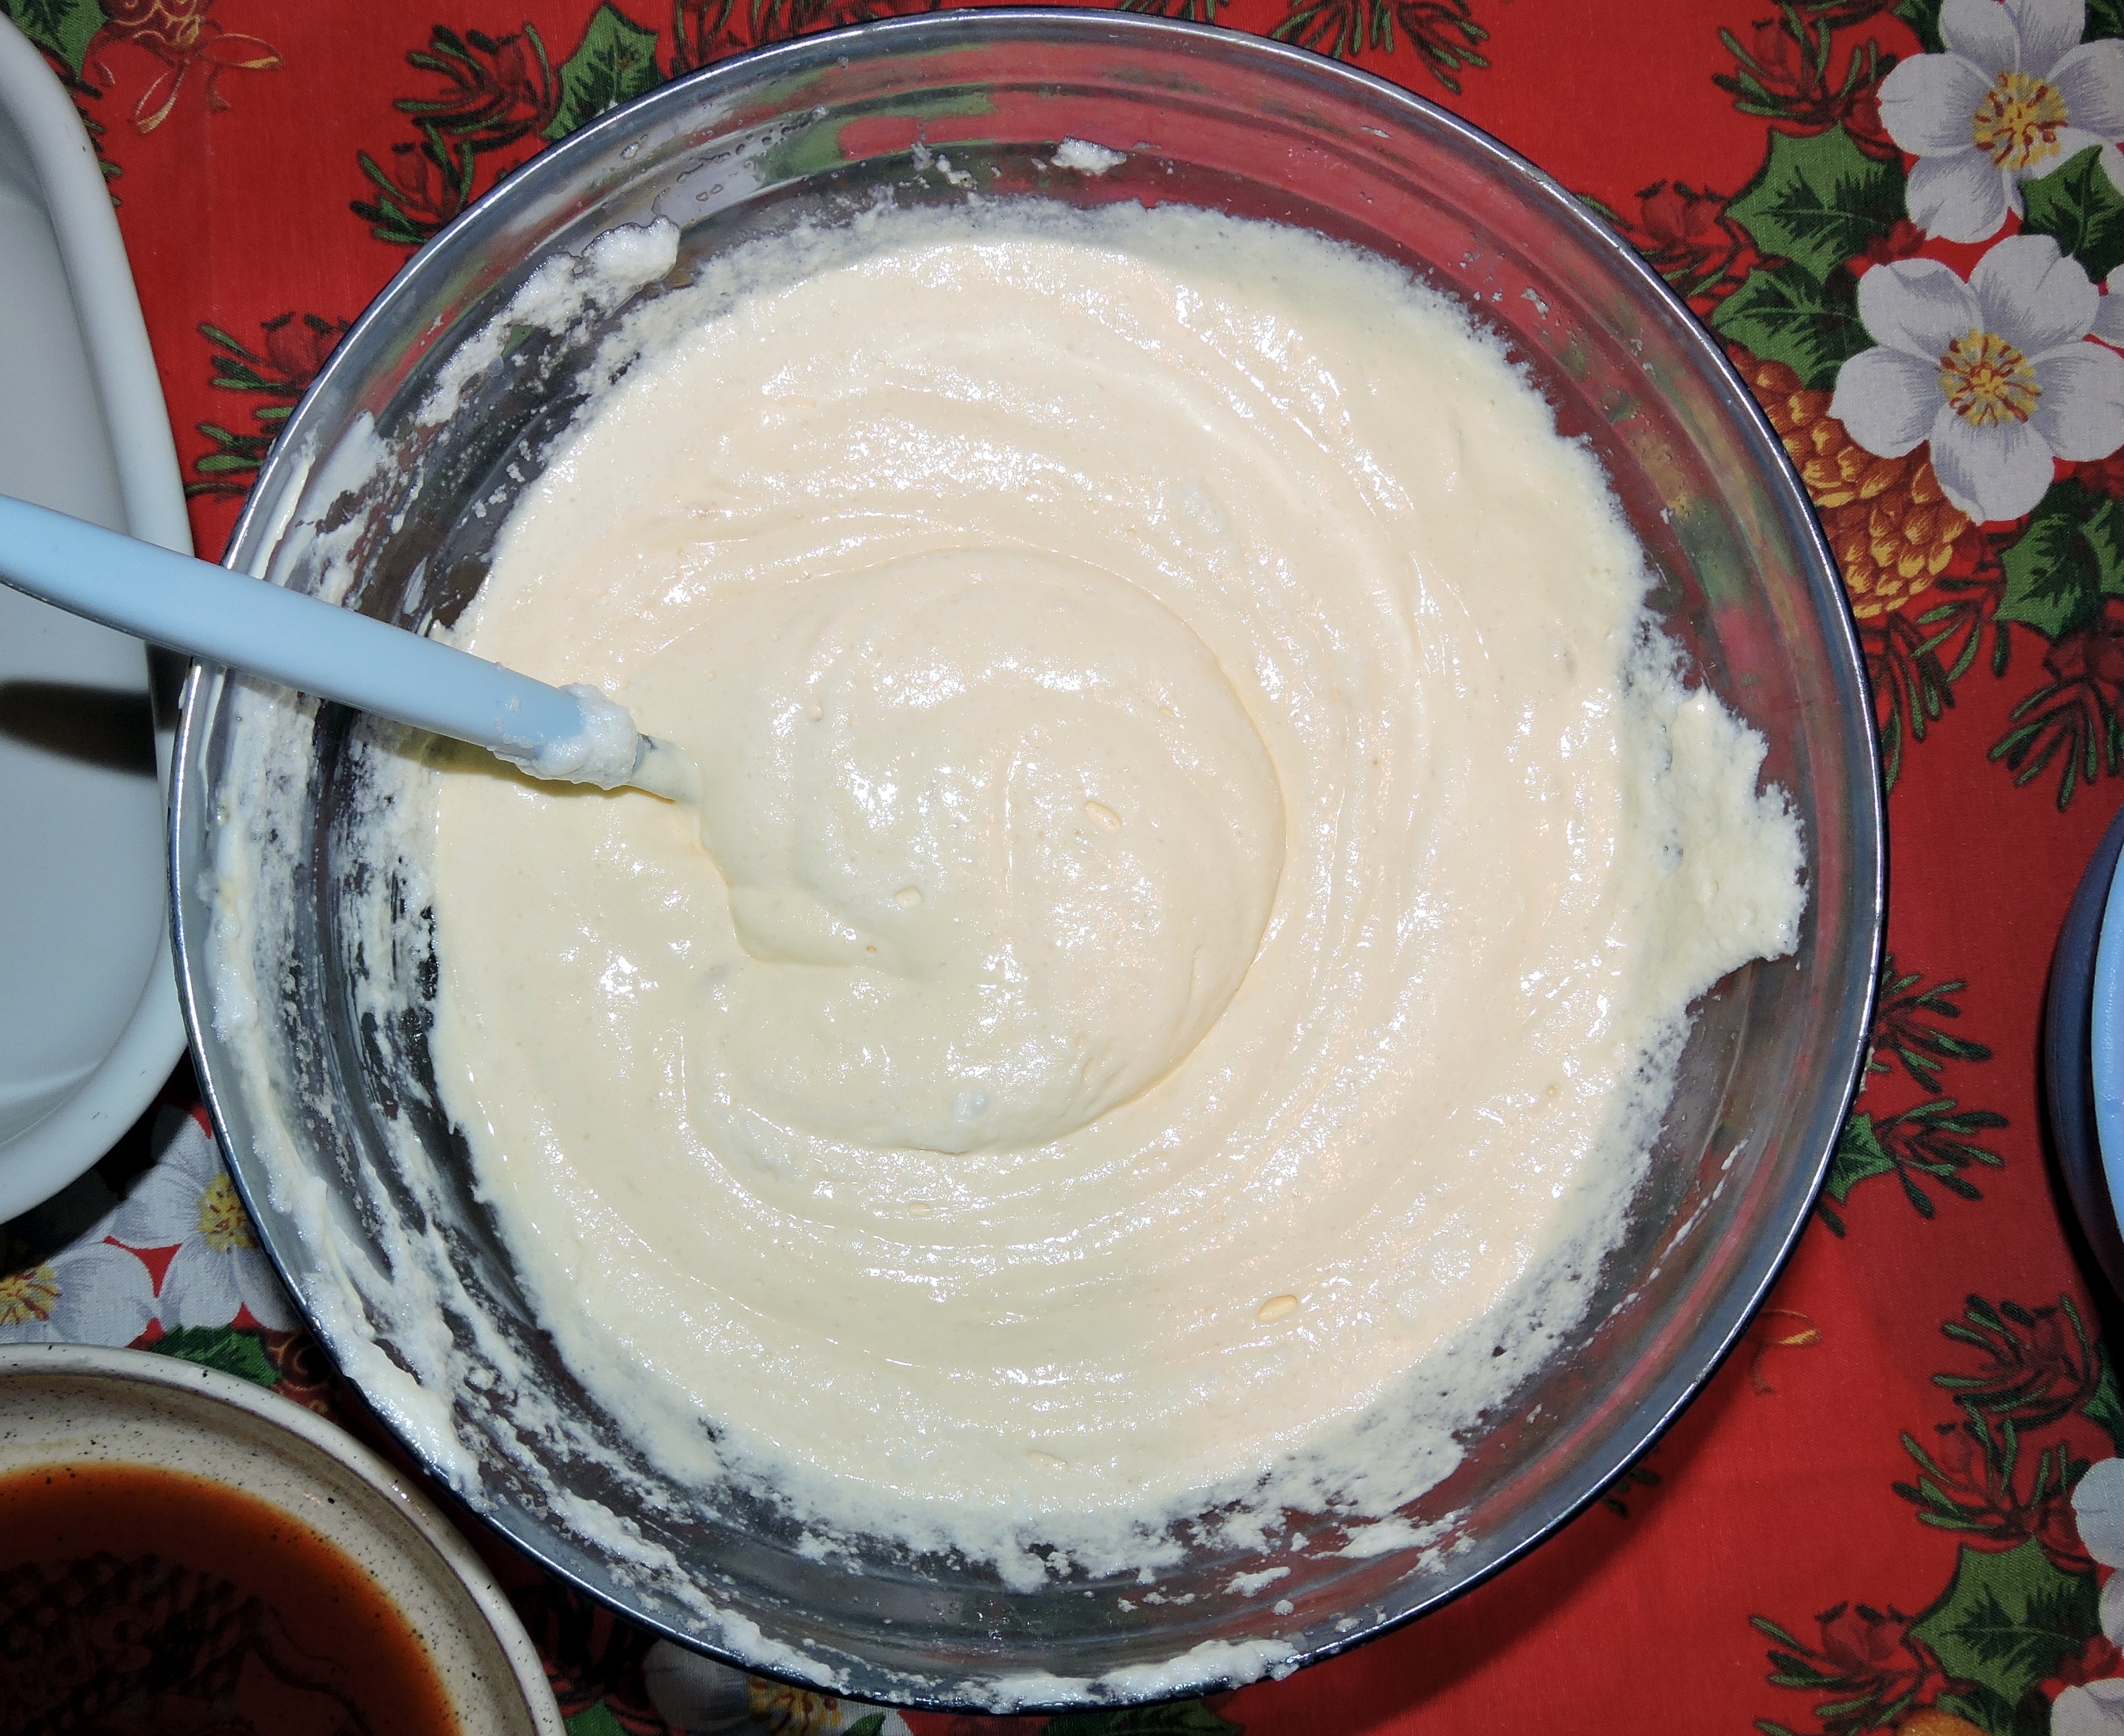
bowl, dish, meal, food, produce, kitchen, breakfast, dessert, cuisine, cream, dairy product, preparation, whipped cream, icing, eggs, flavor, sour cream, mascarpone, buttercream, pie dish